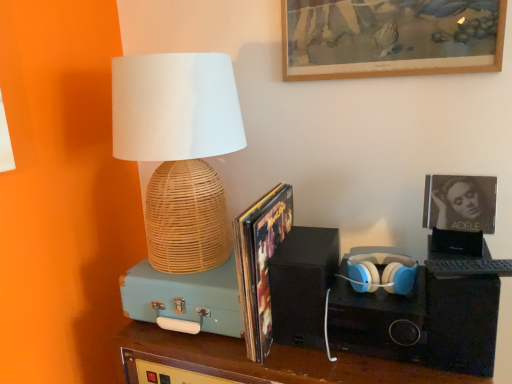
Question: Choose a point in front of shiny paper magazine at center from the vacant region. Please provide its 2D coordinates.
Answer: [(0.603, 0.935)]